The Chi

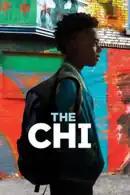
Official poster

On January 30, 2018, Showtime renewed the series for a second season which premiered on April 7, 2019. On April 30, 2019, Showtime renewed the series for a third season which premiered on June 21, 2020. On May 20, 2019, it was announced that Jason Mitchell would not be returning to the show for season 3 because of "misconduct allegations". His character was killed off in the season 3 premiere. On September 8, 2020, Showtime renewed the series for a fourth season which premiered on May 23, 2021. In March 2021, production on the series was paused due to a positive COVID-19 test. On August 2, 2021, after the conclusion of the fourth season, it was announced that the series was renewed for a fifth season. The fifth season premiered on June 24, 2022. On August 18, 2022, the series was renewed for season six before the conclusion of season five. On May 8, 2024, Paramount+ With Showtime renewed the series for a seventh season that wrapped production on early October 2024. The seventh season premiered on Paramount+ With Showtime on May 16, 2025, before making its air debut two days later on Showtime. On May 29, 2025, the series was renewed for an eighth season.